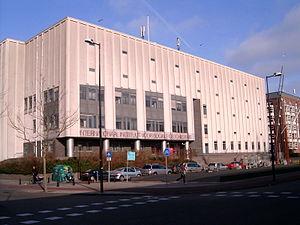
L'Institut international d'histoire sociale est un organisme spécialisé dans la recherche sur le mouvement ouvrier, et sur la collecte et la conservation d'archives concernant son domaine de spécialité. Il est situé à Amsterdam.